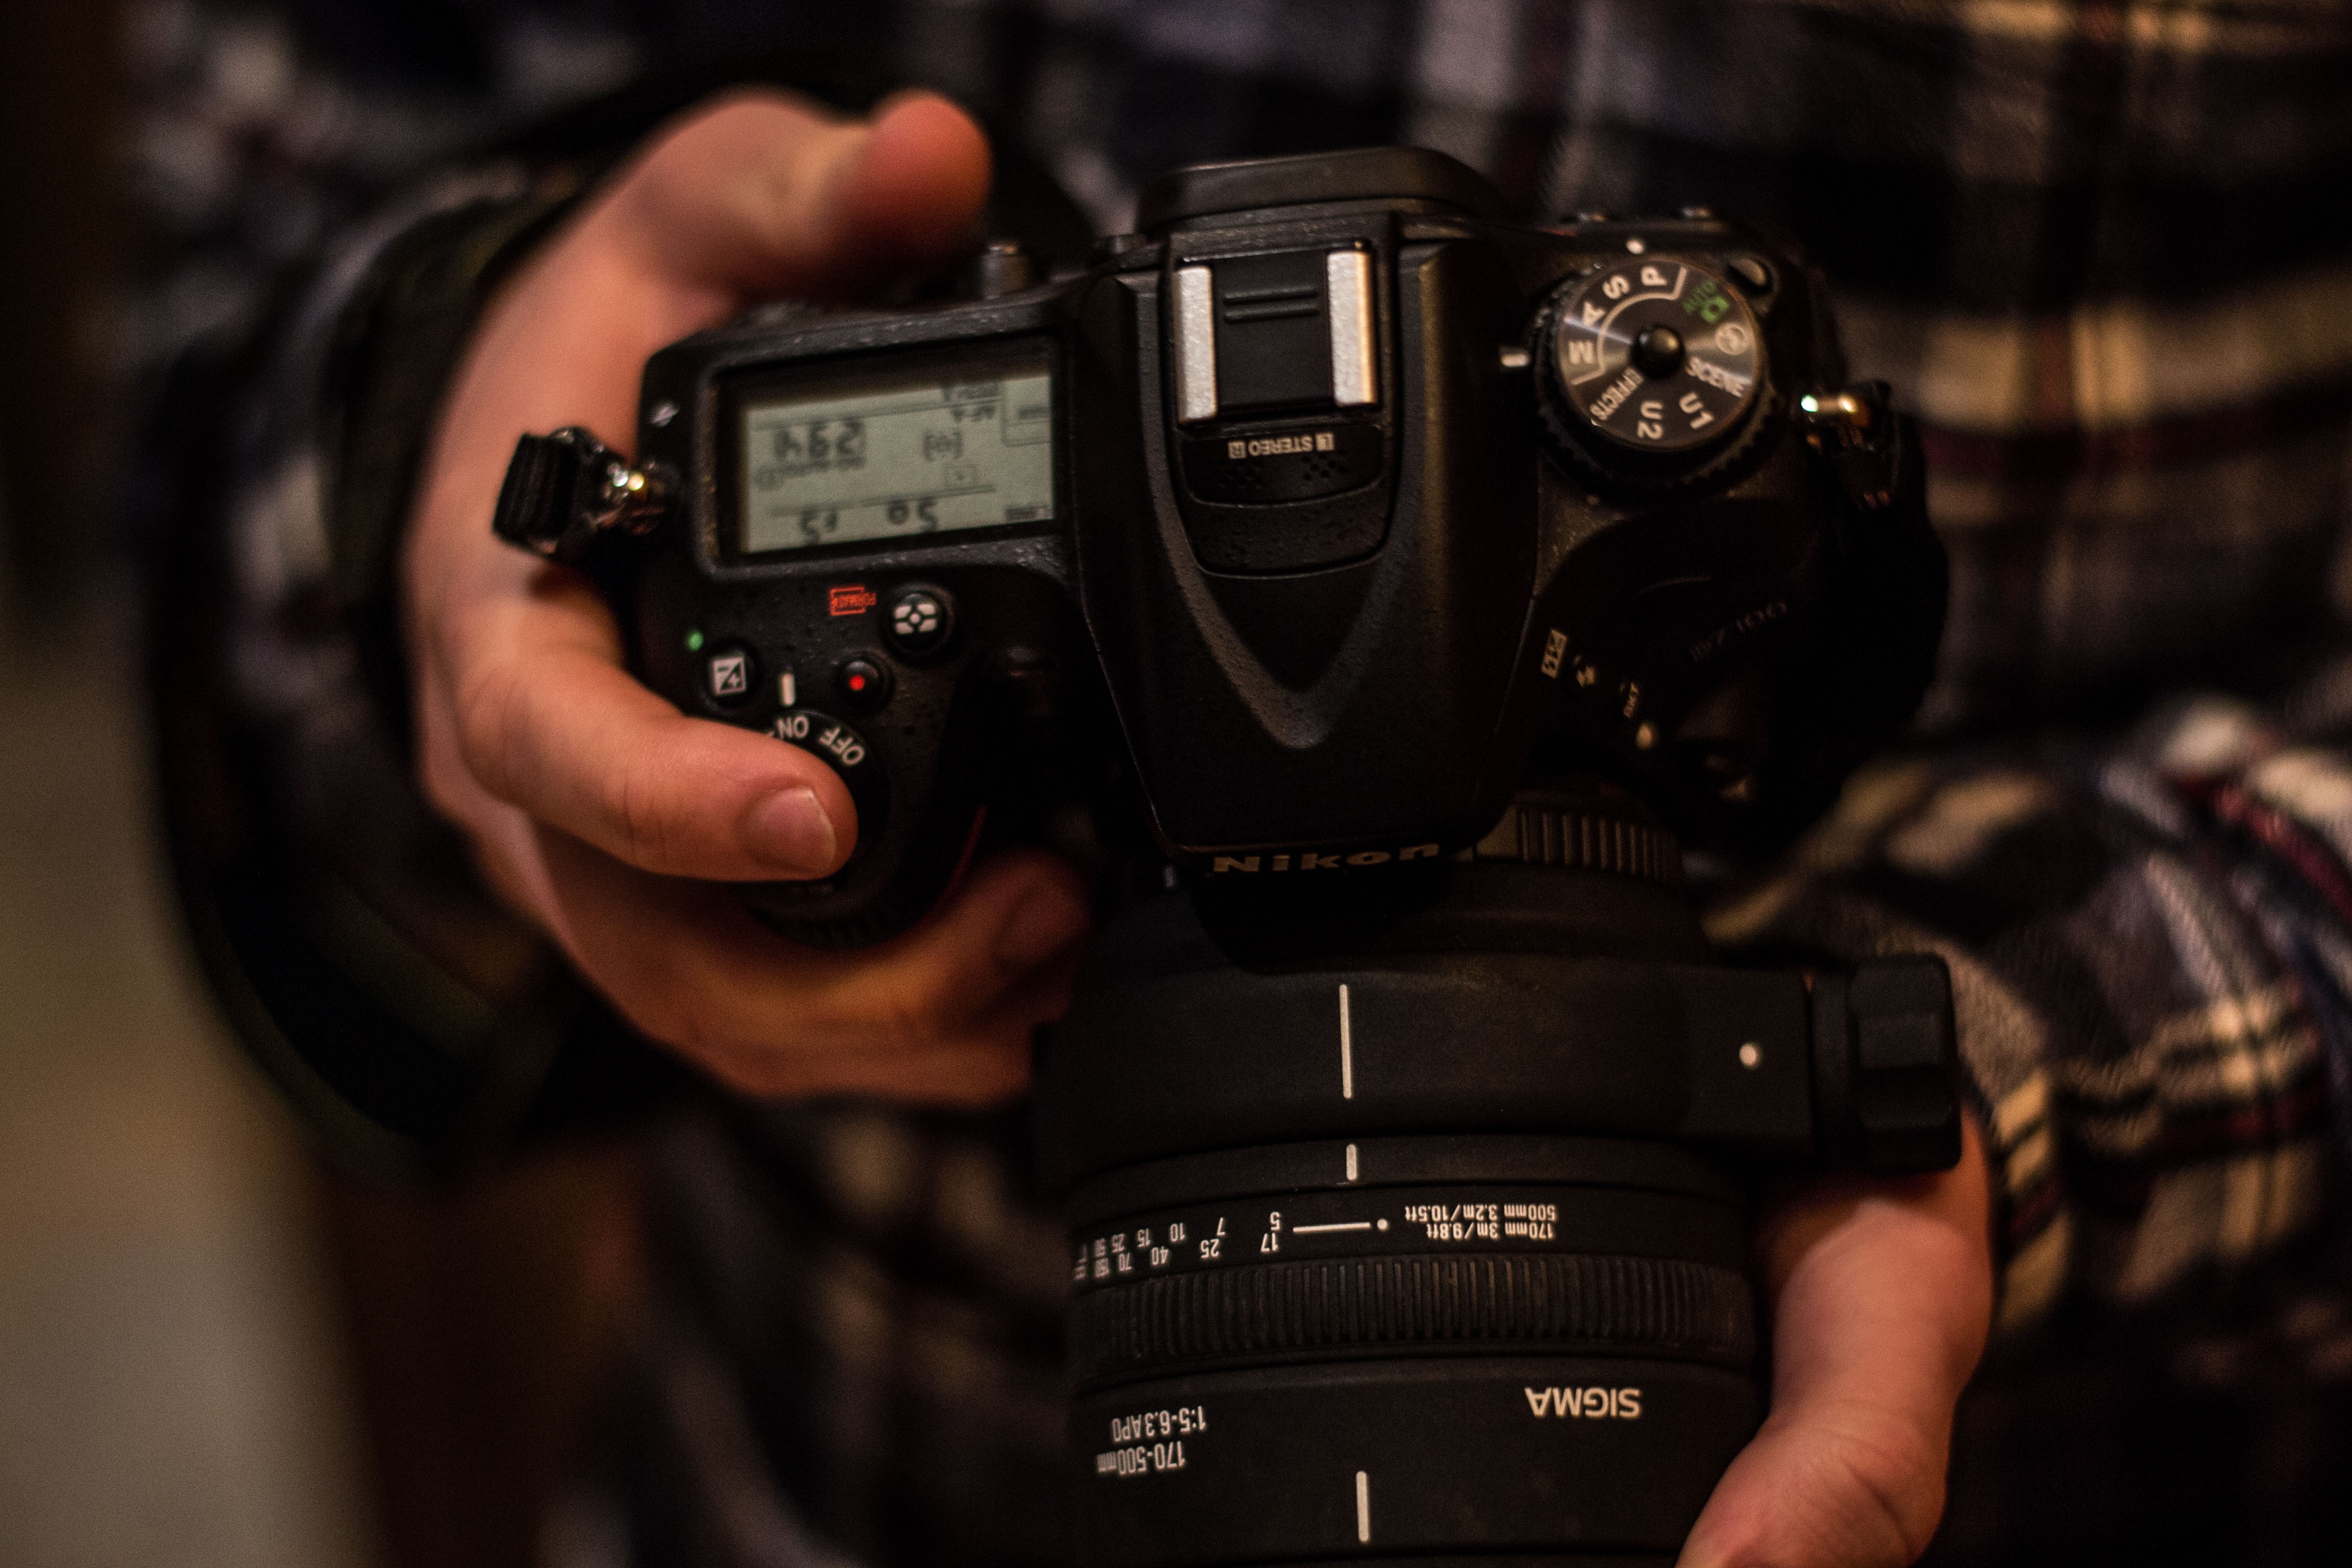
cameras optics, camera, camera accessory, digital slr, single lens reflex camera, reflex camera, digital camera, photography, technology, videographer, hand, camera lens, Point and shoot camera, stock photography, electronic device, photographer, mirrorless interchangeable lens camera, macro photography, lens